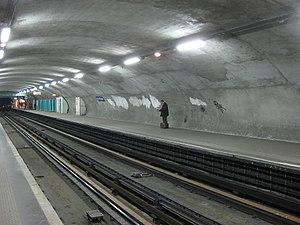
Saint-Mandé est une station de la ligne 1 du métro de Paris, située à la limite des communes de Saint-Mandé et de Vincennes.